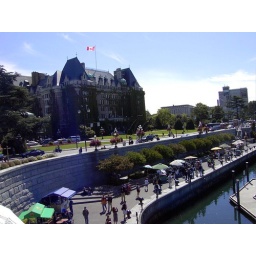
the impressive Empress hotel... and the neat little market they have by the water on the weekends